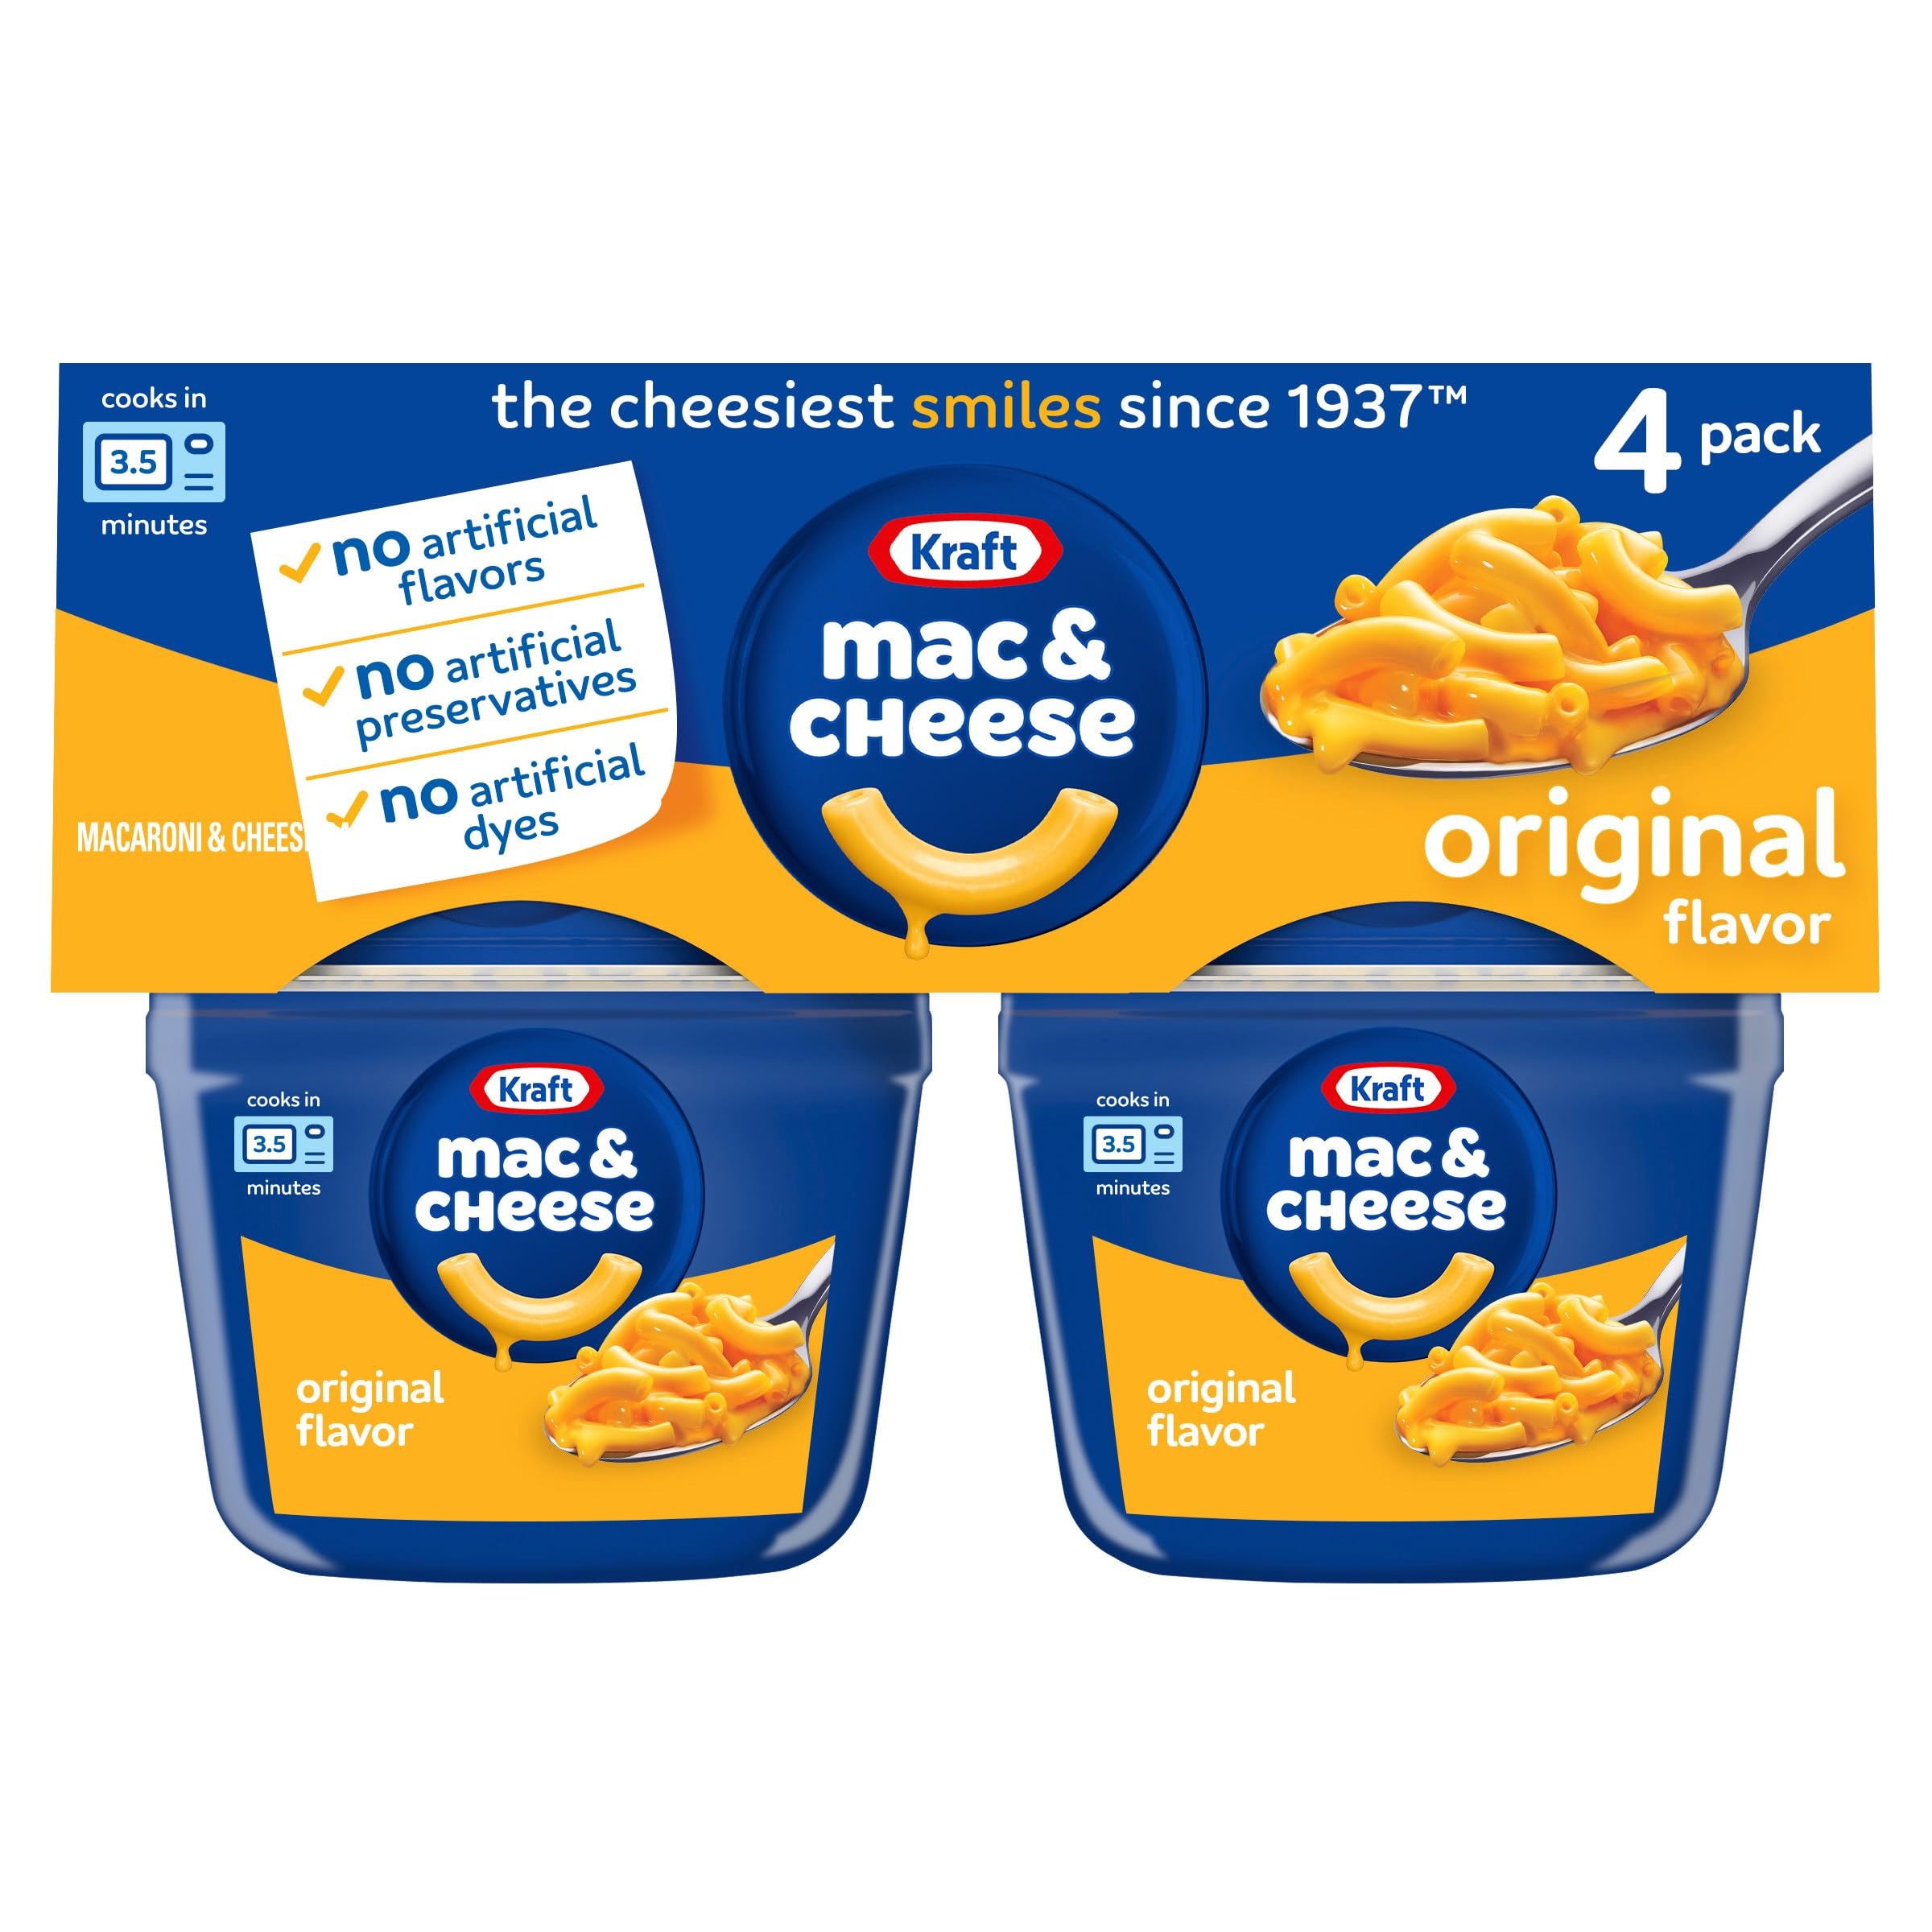
Item Name: Kraft Original Mac & Cheese Macaroni and Cheese Dinner, 4 ct Pack, 2.05 oz Cups
Bullet Point 1: One 4 ct sleeve of Kraft Original Mac and Cheese Dinner Cups
Bullet Point 2: Kraft Original Mac and Cheese Dinner Cup contains no artificial flavors, preservatives or dyes
Bullet Point 3: Each macaroni and cheese cup includes macaroni pasta and original flavor cheese sauce mix
Bullet Point 4: One cup makes a single serving
Bullet Point 5: Cheese sauce mix is individually sealed
Bullet Point 6: Macaroni n cheese is great for kids and adults
Bullet Point 7: Help yourself to the comforting taste you love
Bullet Point 8: Each sleeve contains 4 macaroni and cheese cups
Bullet Point 9: SNAP & EBT eligible food item
Value: 8.2
Unit: Ounce

Price: 4.89